The Origin of Birds

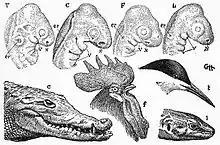
Heilmann's comparative illustrations of the embryos and adults of several extant birds and reptiles

Early in this section Heilmann embarks on a thorough description of the Berlin "Archaeopteryx" specimen, which includes detailed comparisons to specific aspects of modern birds. Following a comparison of its skull to that of "Aetosaurus", "Euparkeria", and a modern pigeon, Heilmann states that he disagrees with the scientific consensus of the time that the skull of "Archaeopteryx" is that of a true bird. He writes that the reptilian features of the skull are much more pronounced, citing features of the teeth, fenestrae, and jaw structure as being undeniably un-birdlike. Heilmann found that much of "Archaeopteryx"'s anatomy, in fact, was decidedly reptilian and generally opposed to that of modern birds. This included the pelvis, which lacks a pectineal process and has a very different os sacrum from modern birds, as well as the carpus, which Heilmann wrote exhibited the same phenomena found in the wrists of modern reptiles. Its tail was also noted by Heilmann as being extremely reptilian and resembling nothing known of modern birds.